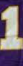
Number: 1